Queenborough

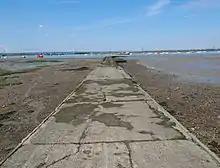
The slipway at Queenborough

In those days north Kent was divided by open waters and marshes stretching inland. The safest navigation to the open sea was then the route from the Thames into the Yantlet Creek (separating the Isle of Grain from the rest of Hoo Peninsula), and thus into the Swale from the Medway estuary, around the leeward side of the Isle of Sheppey into the Wantsum Channel, navigating past the Isle of Thanet to Sandwich and only then into the open waters of the English Channel. It was thus an easily defensible planned-town centre for the wool trade.